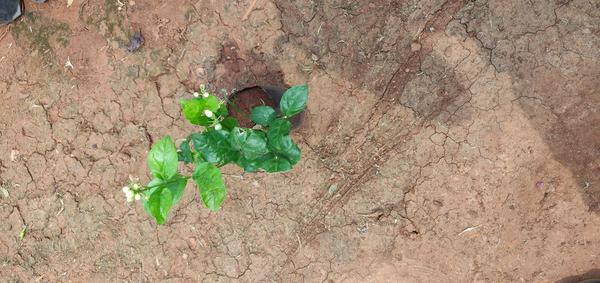
Plant: Jasmine